Smolensk Kremlin

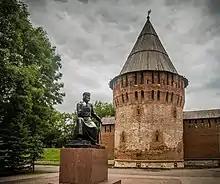
Monument to Fyodor Kon, the architect of the Smolensk Kremlin

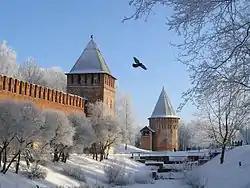
The walls of Smolensk in winter

Several sections of the wall survived, the eastern section with nine towers, the south-western section with five towers, and the northern section with three towers.